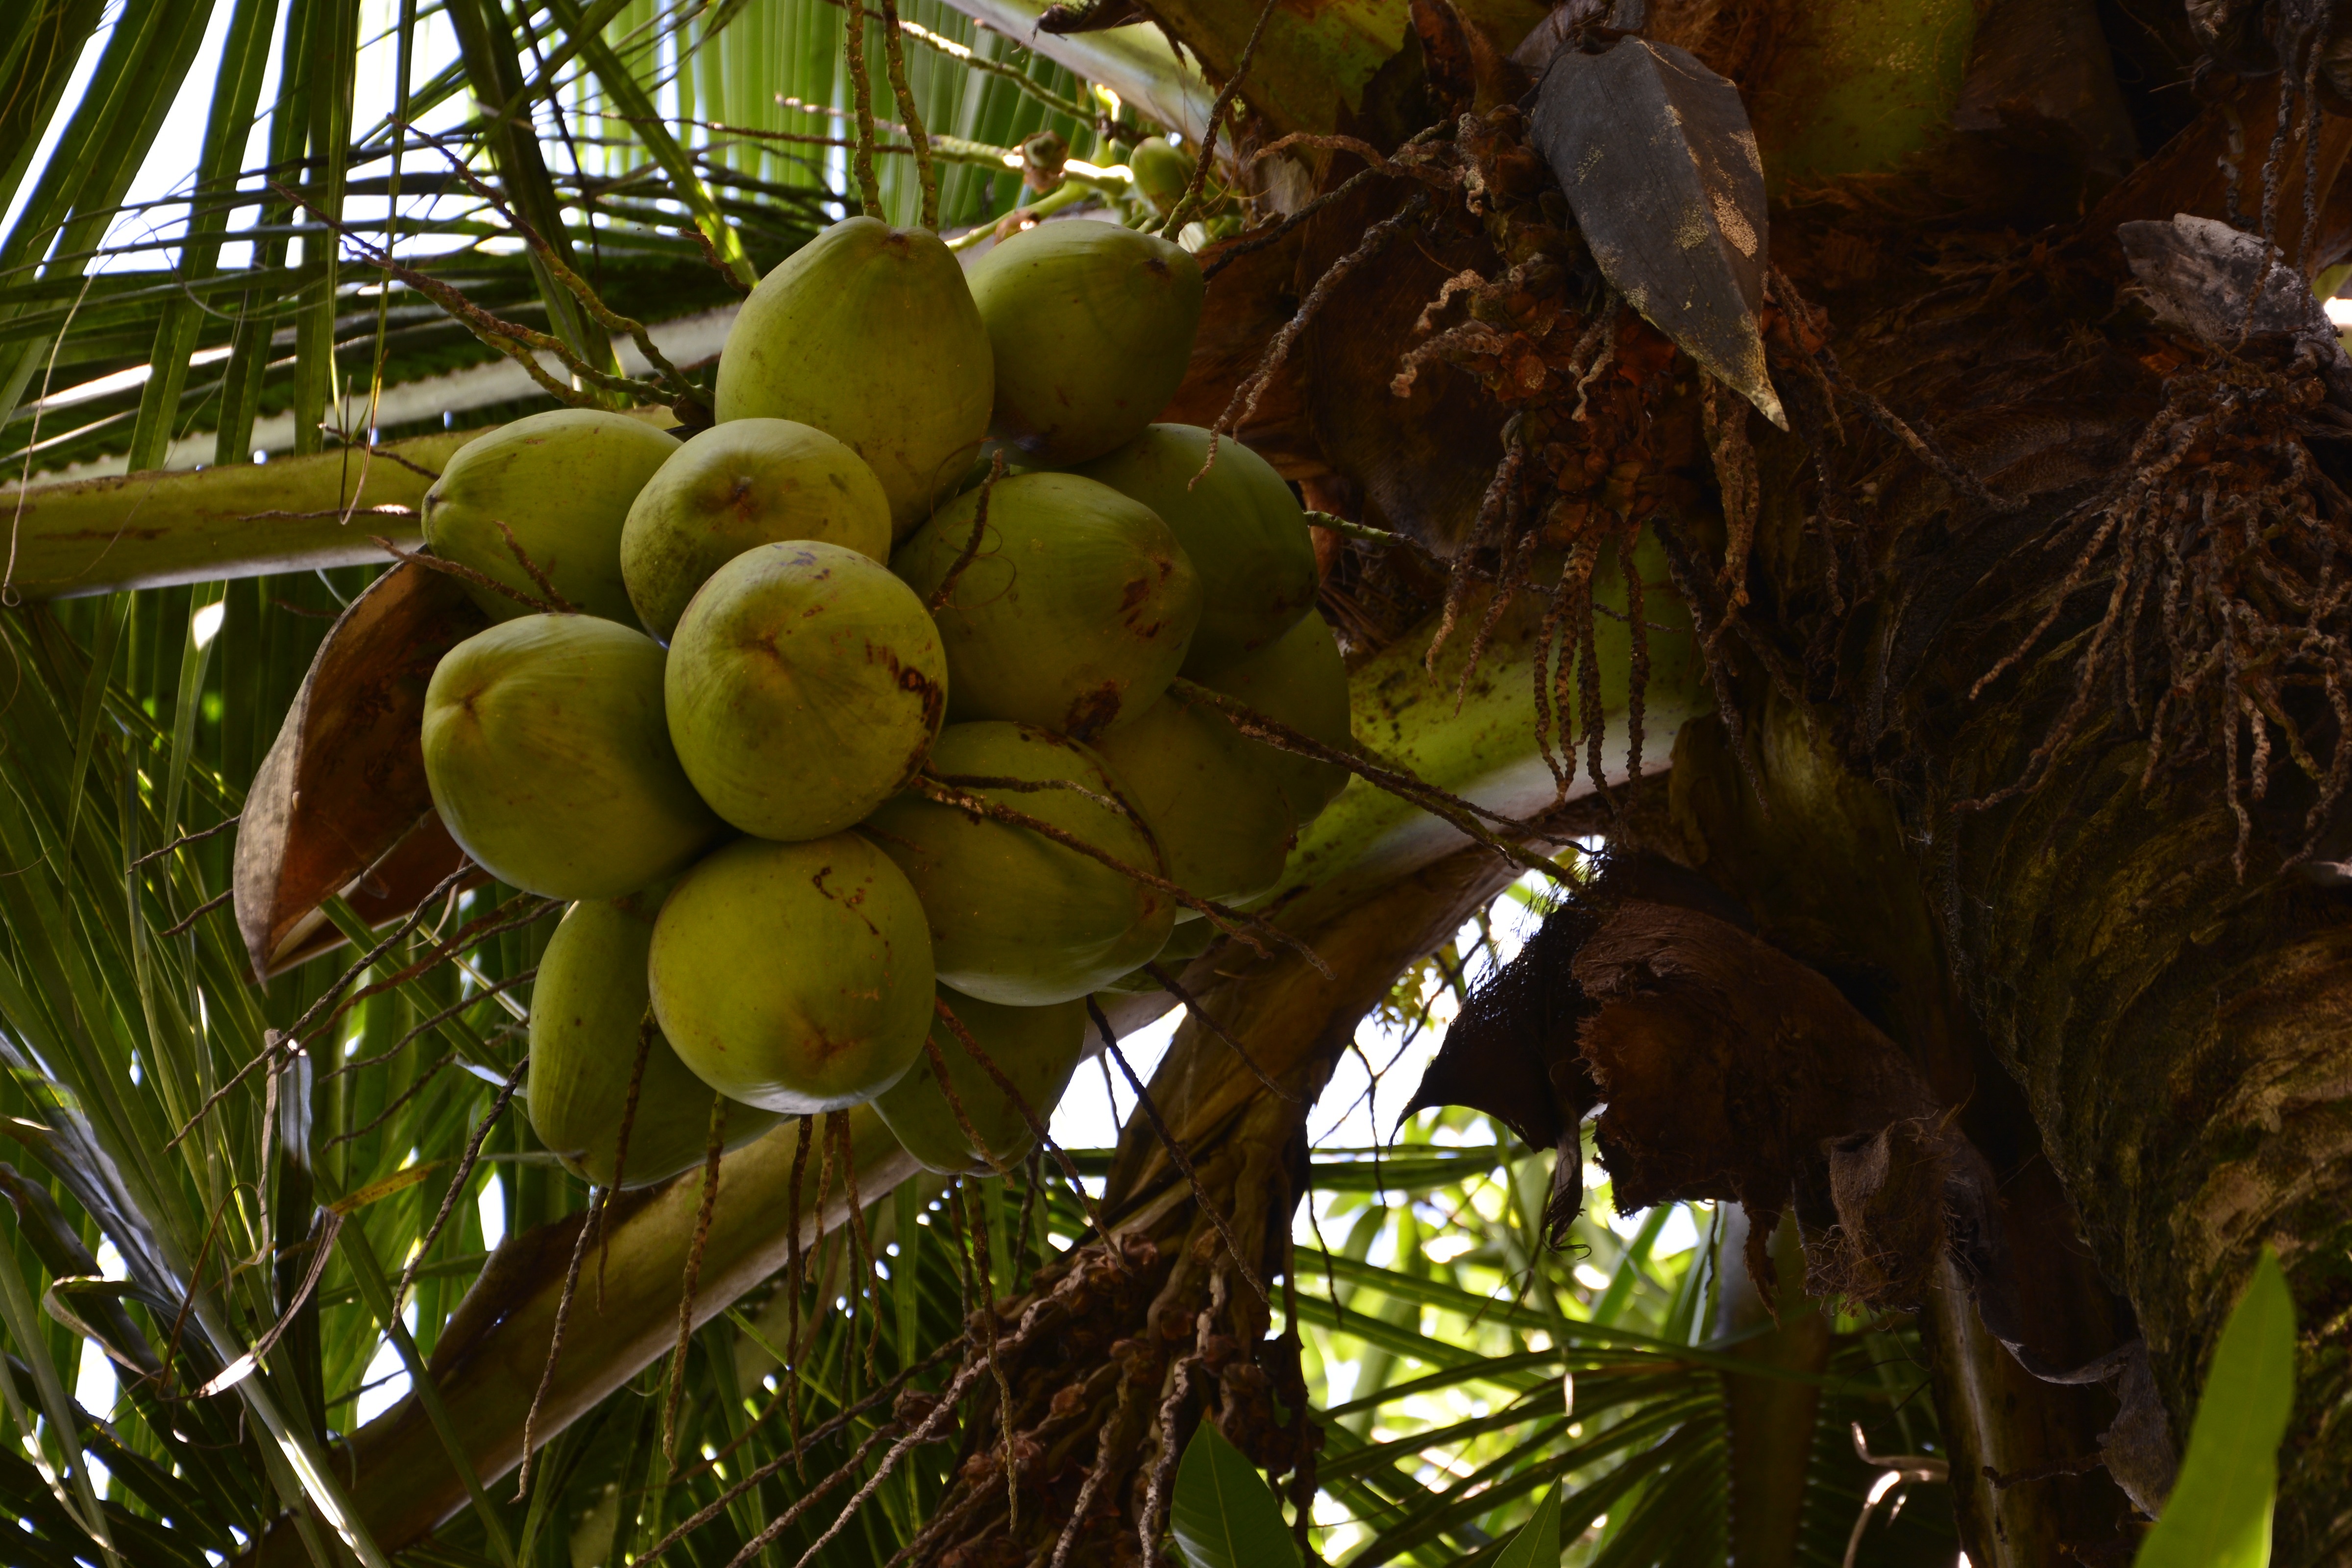
tree, nature, branch, plant, fruit, food, jungle, produce, botany, flora, coconut, coco, greens, flowering plant, coconut tree, land plant, arecales